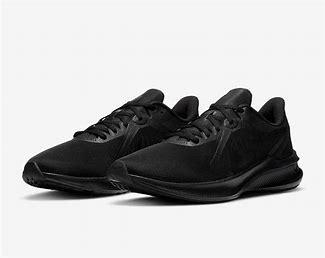
Brand: Nike
Model: Downshifter 10